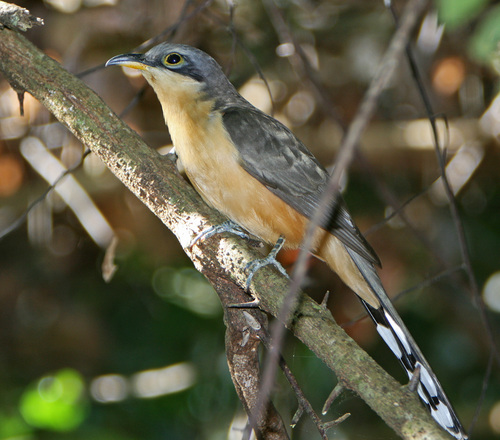
this bird has a golden belly, white eyerings, grey spotted secondaries and a slightly curved beak.
this is a gray bird with light orange throat, breast, belly and undertail coverts.
a medium sized bird with a orange breast and long bill that curves downwards
this bird has a speckled belly and breast with a short pointy bill.
this bird has gray wings, a grey and white tail, and a pale orange throat, breast and belly.
this small bird has a hooked beak and grey and brown feathers.
a small bird with a light orange belly, breast, and throat with a black head and wings.
this bird has a striped black and white inner and outer retrices, an orange and cream belly and vent and a yellow eye ring.
small bird with sharp pointed beak, yellow eyering, brownish orange throat and belly, grey back and feathers.
this gray bird has a light brown--almost orange--underside and white spots on its rectrices.
Species: Mangrove Cuckoo